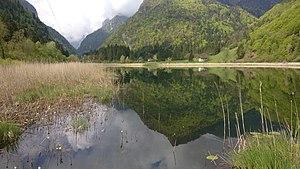
Le lac d'Ampola est un petit lac d'origine glaciaire situé dans la province autonome de Trente.